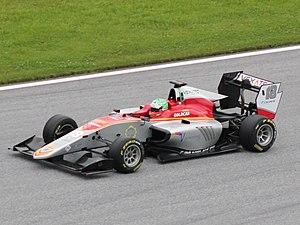
Leonardo Pulcini, né le 25 juin 1998 à Rome, est un pilote automobile italien.